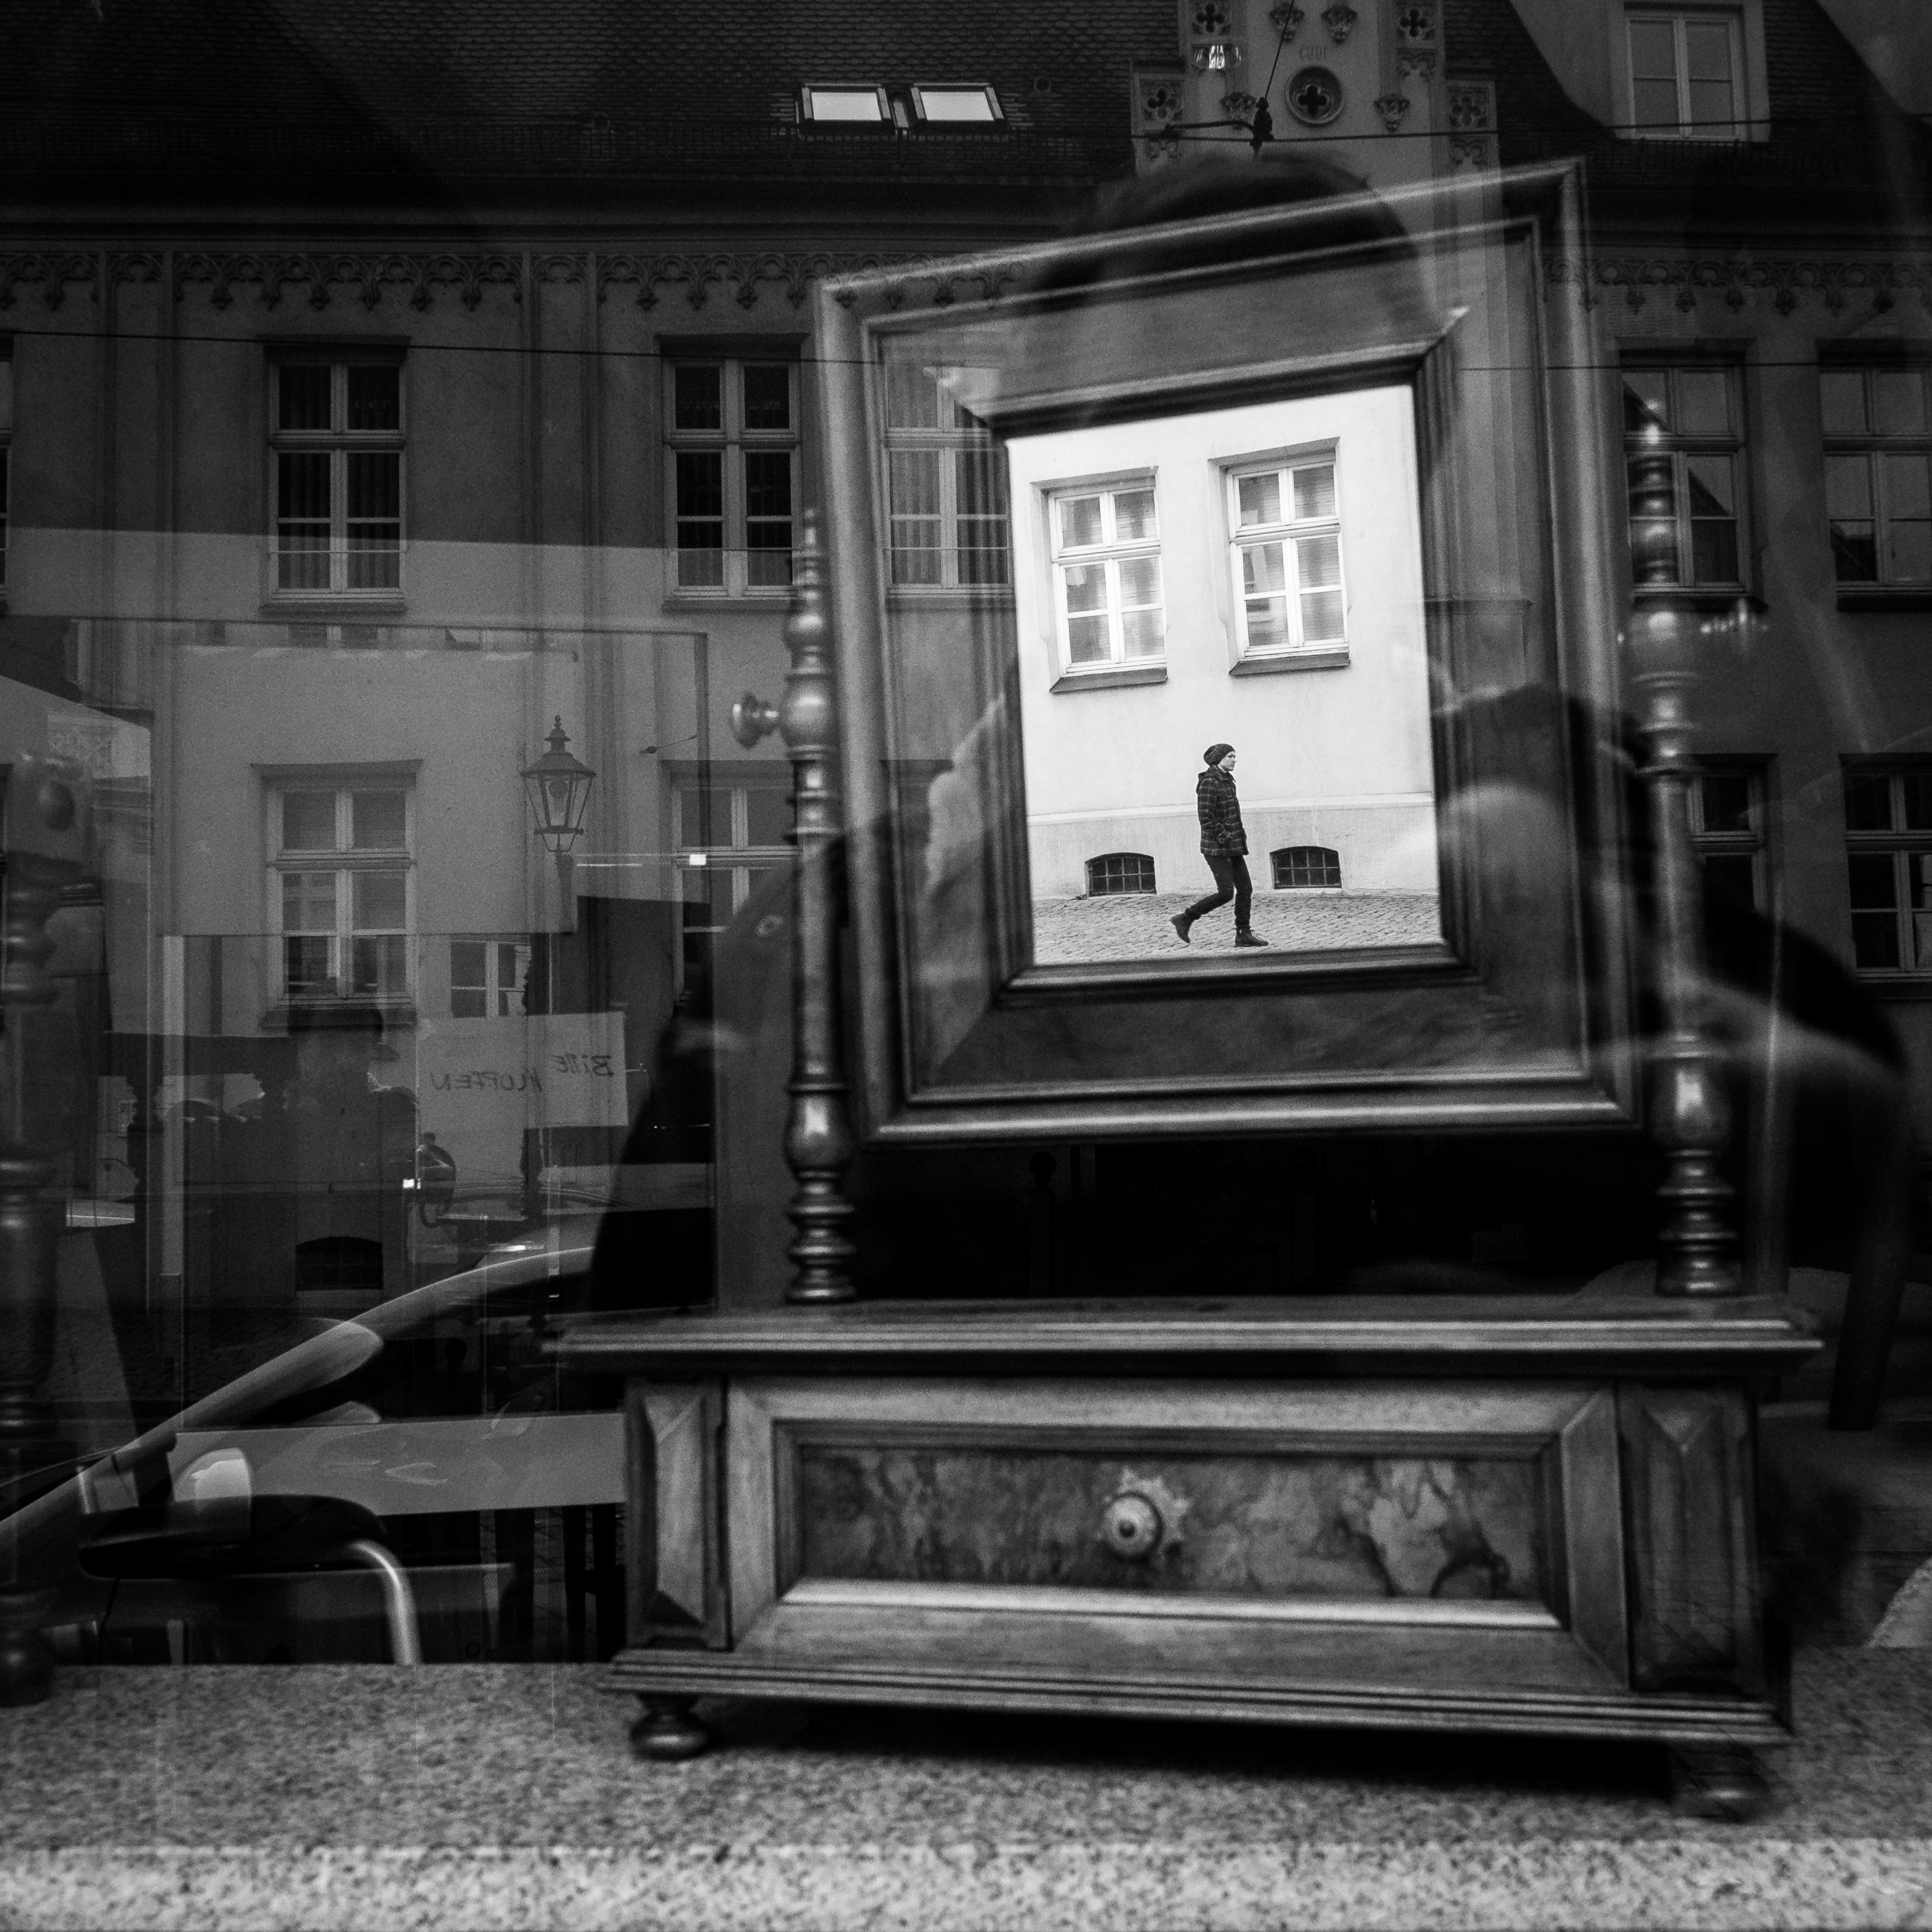
black and white, road, white, street, photography, house, darkness, black, monochrome, photograph, shape, monochrome photography, film noir